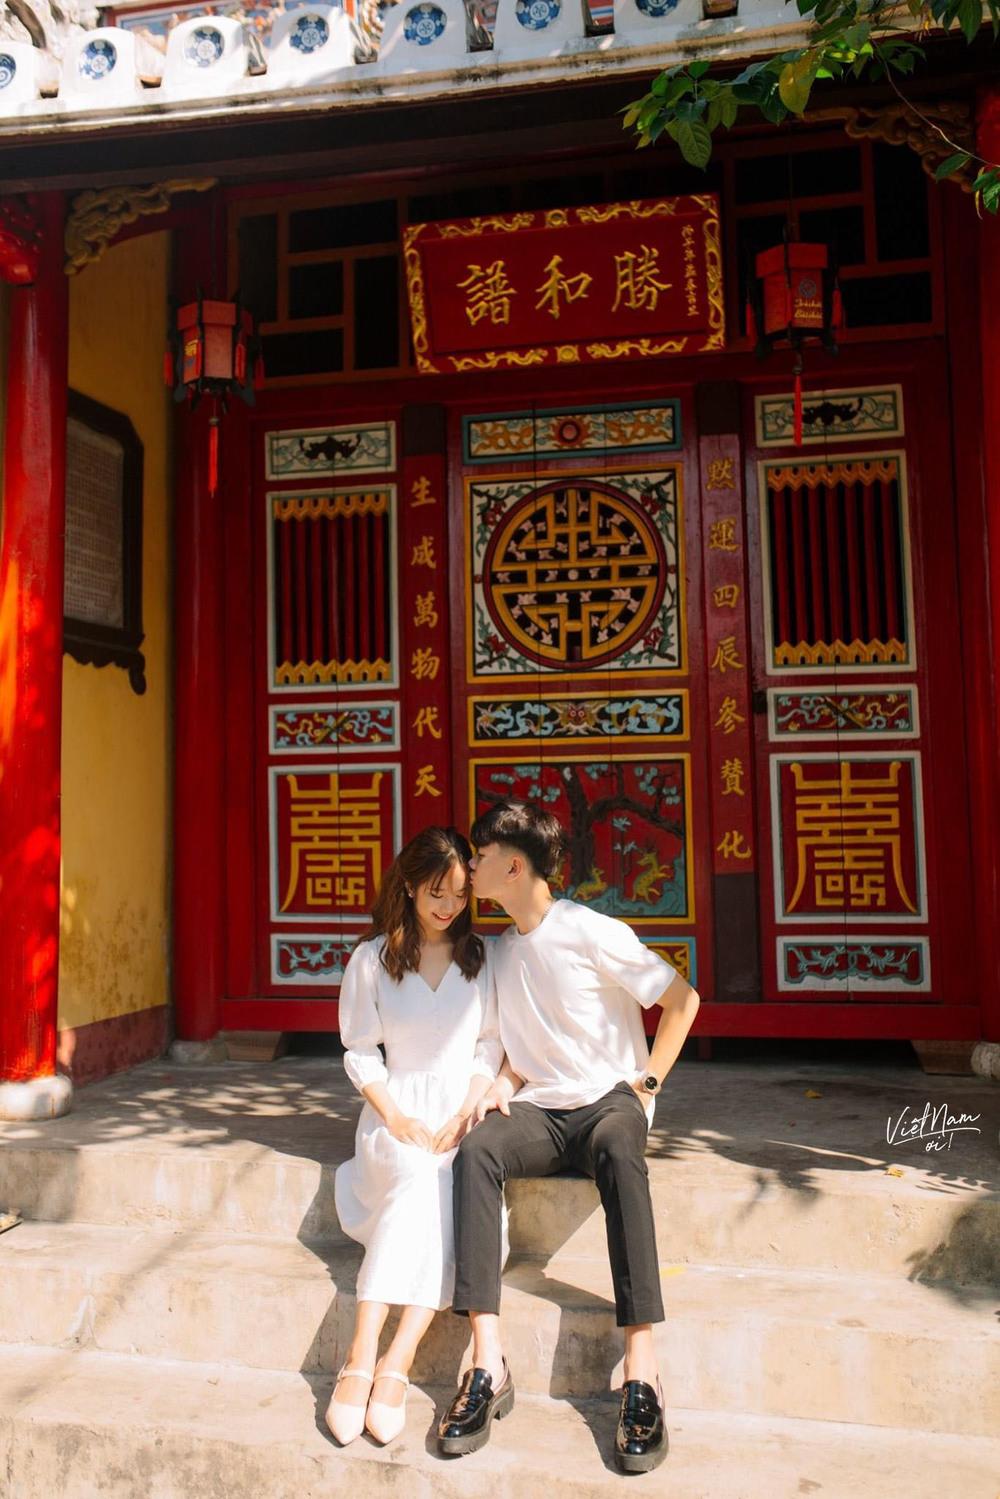
có một cặp đôi đang hôn nhau trên bậc thềm